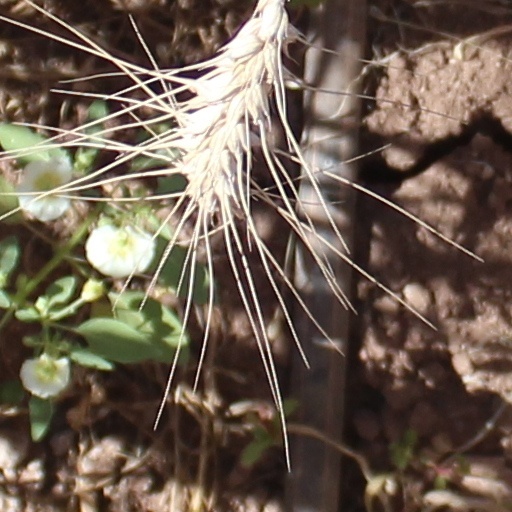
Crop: wheat